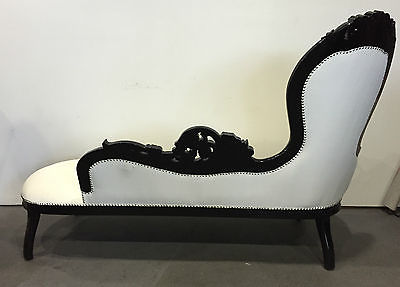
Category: sofa